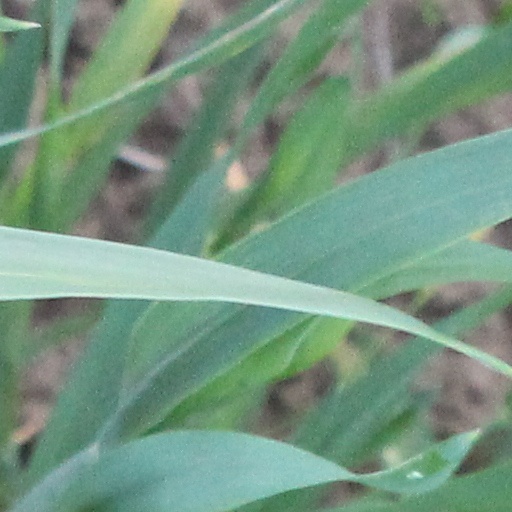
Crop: wheat